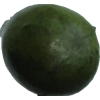
Label: green_avocado